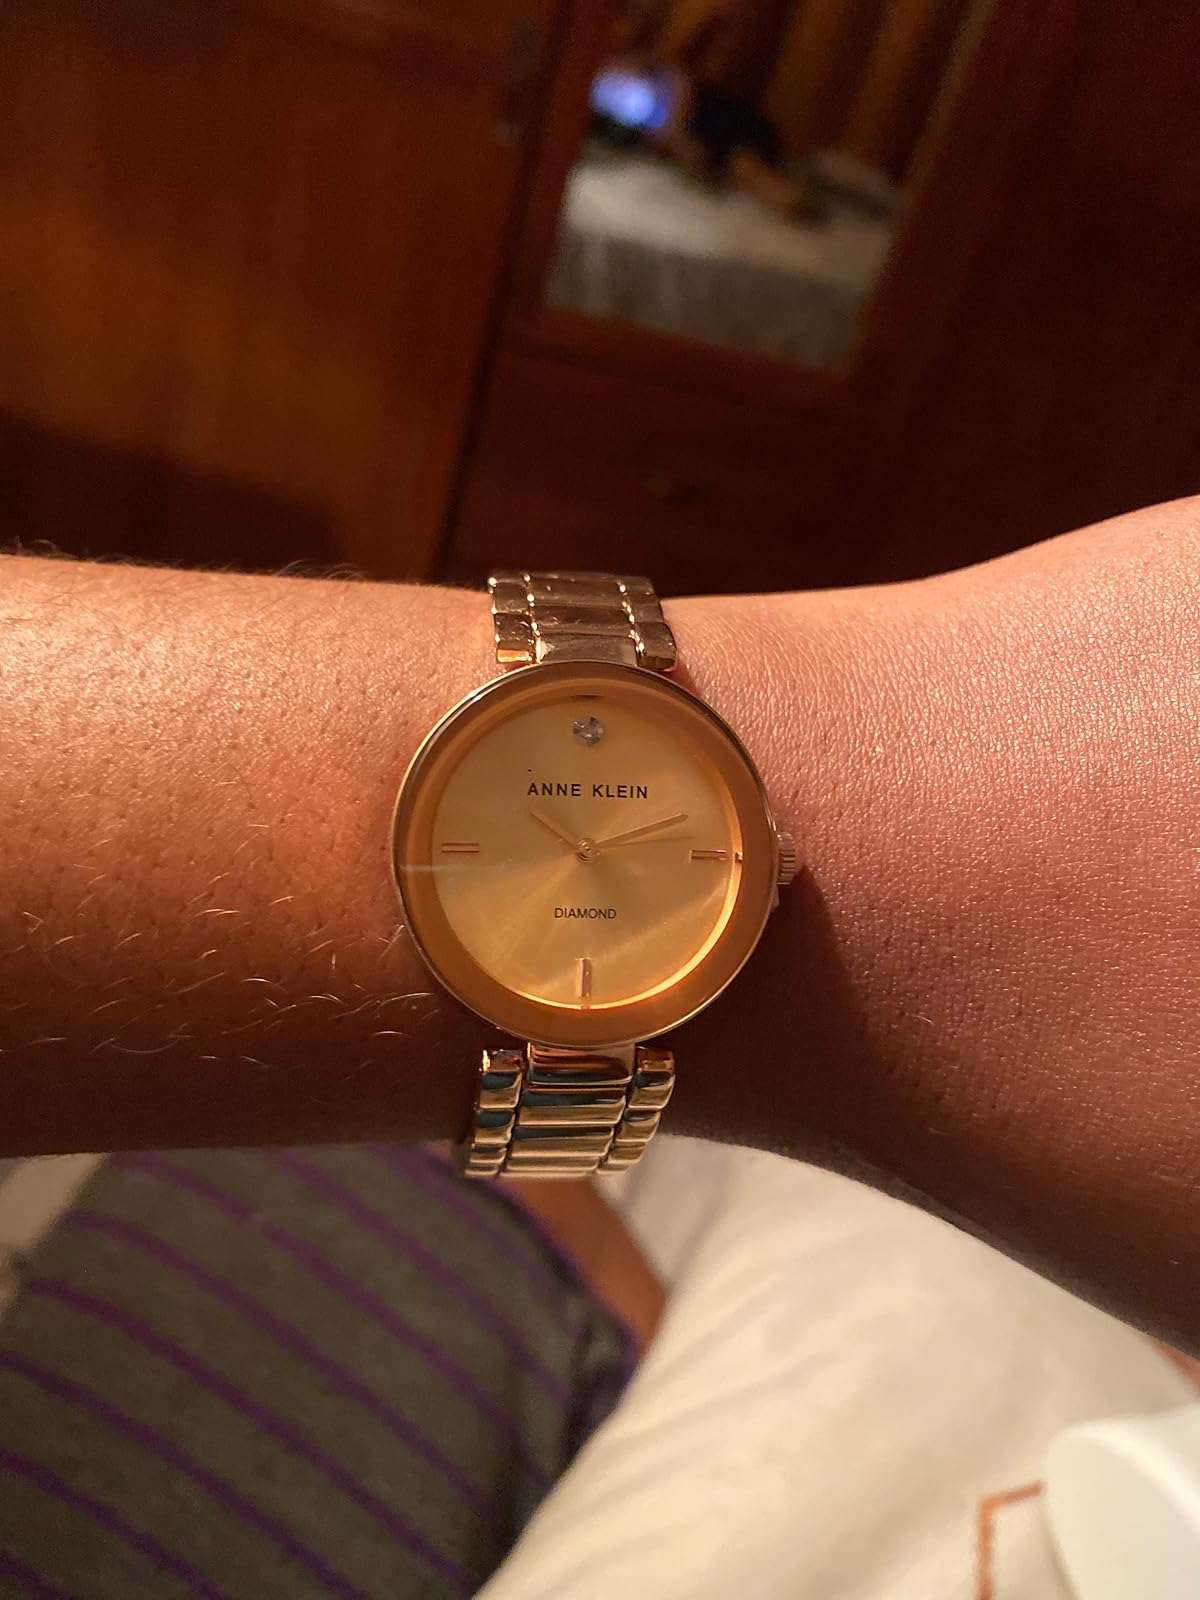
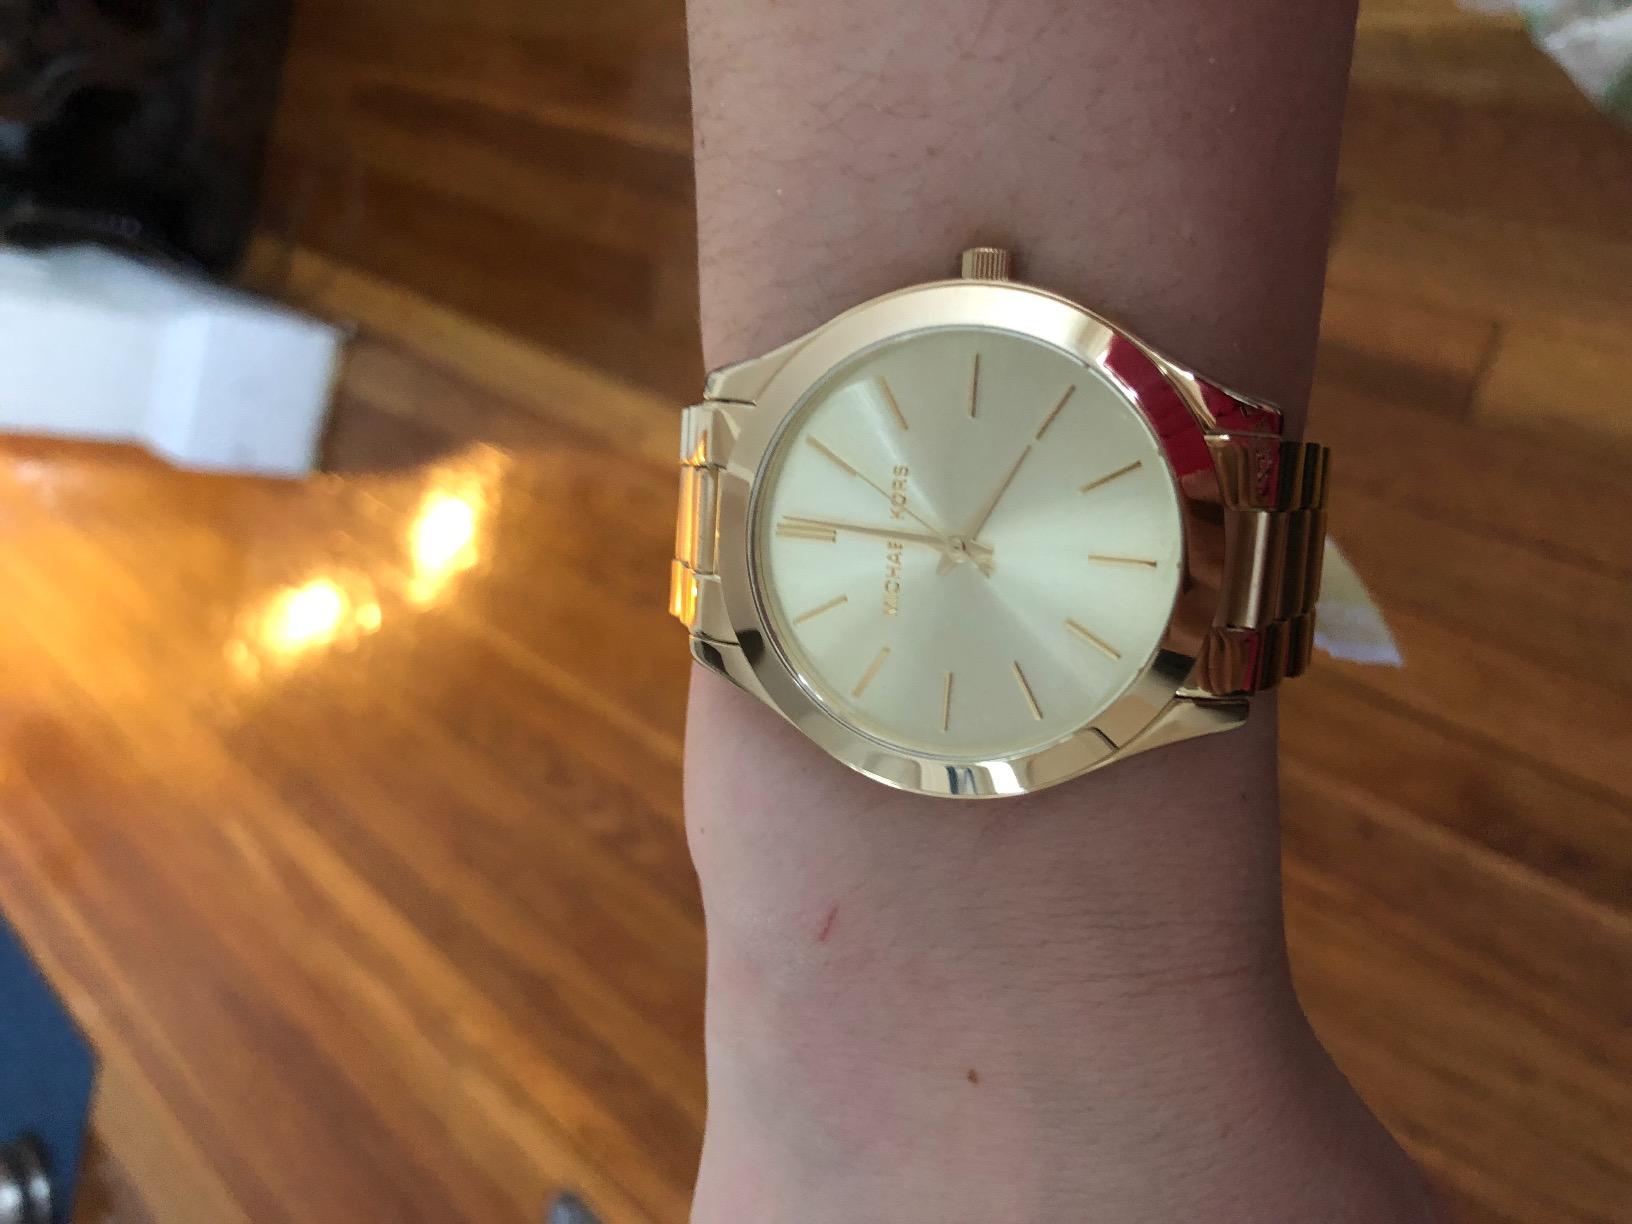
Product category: accessories_watch
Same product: no